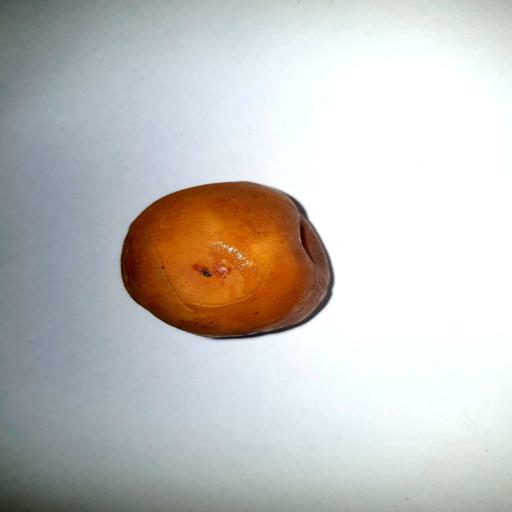
Label: bruised